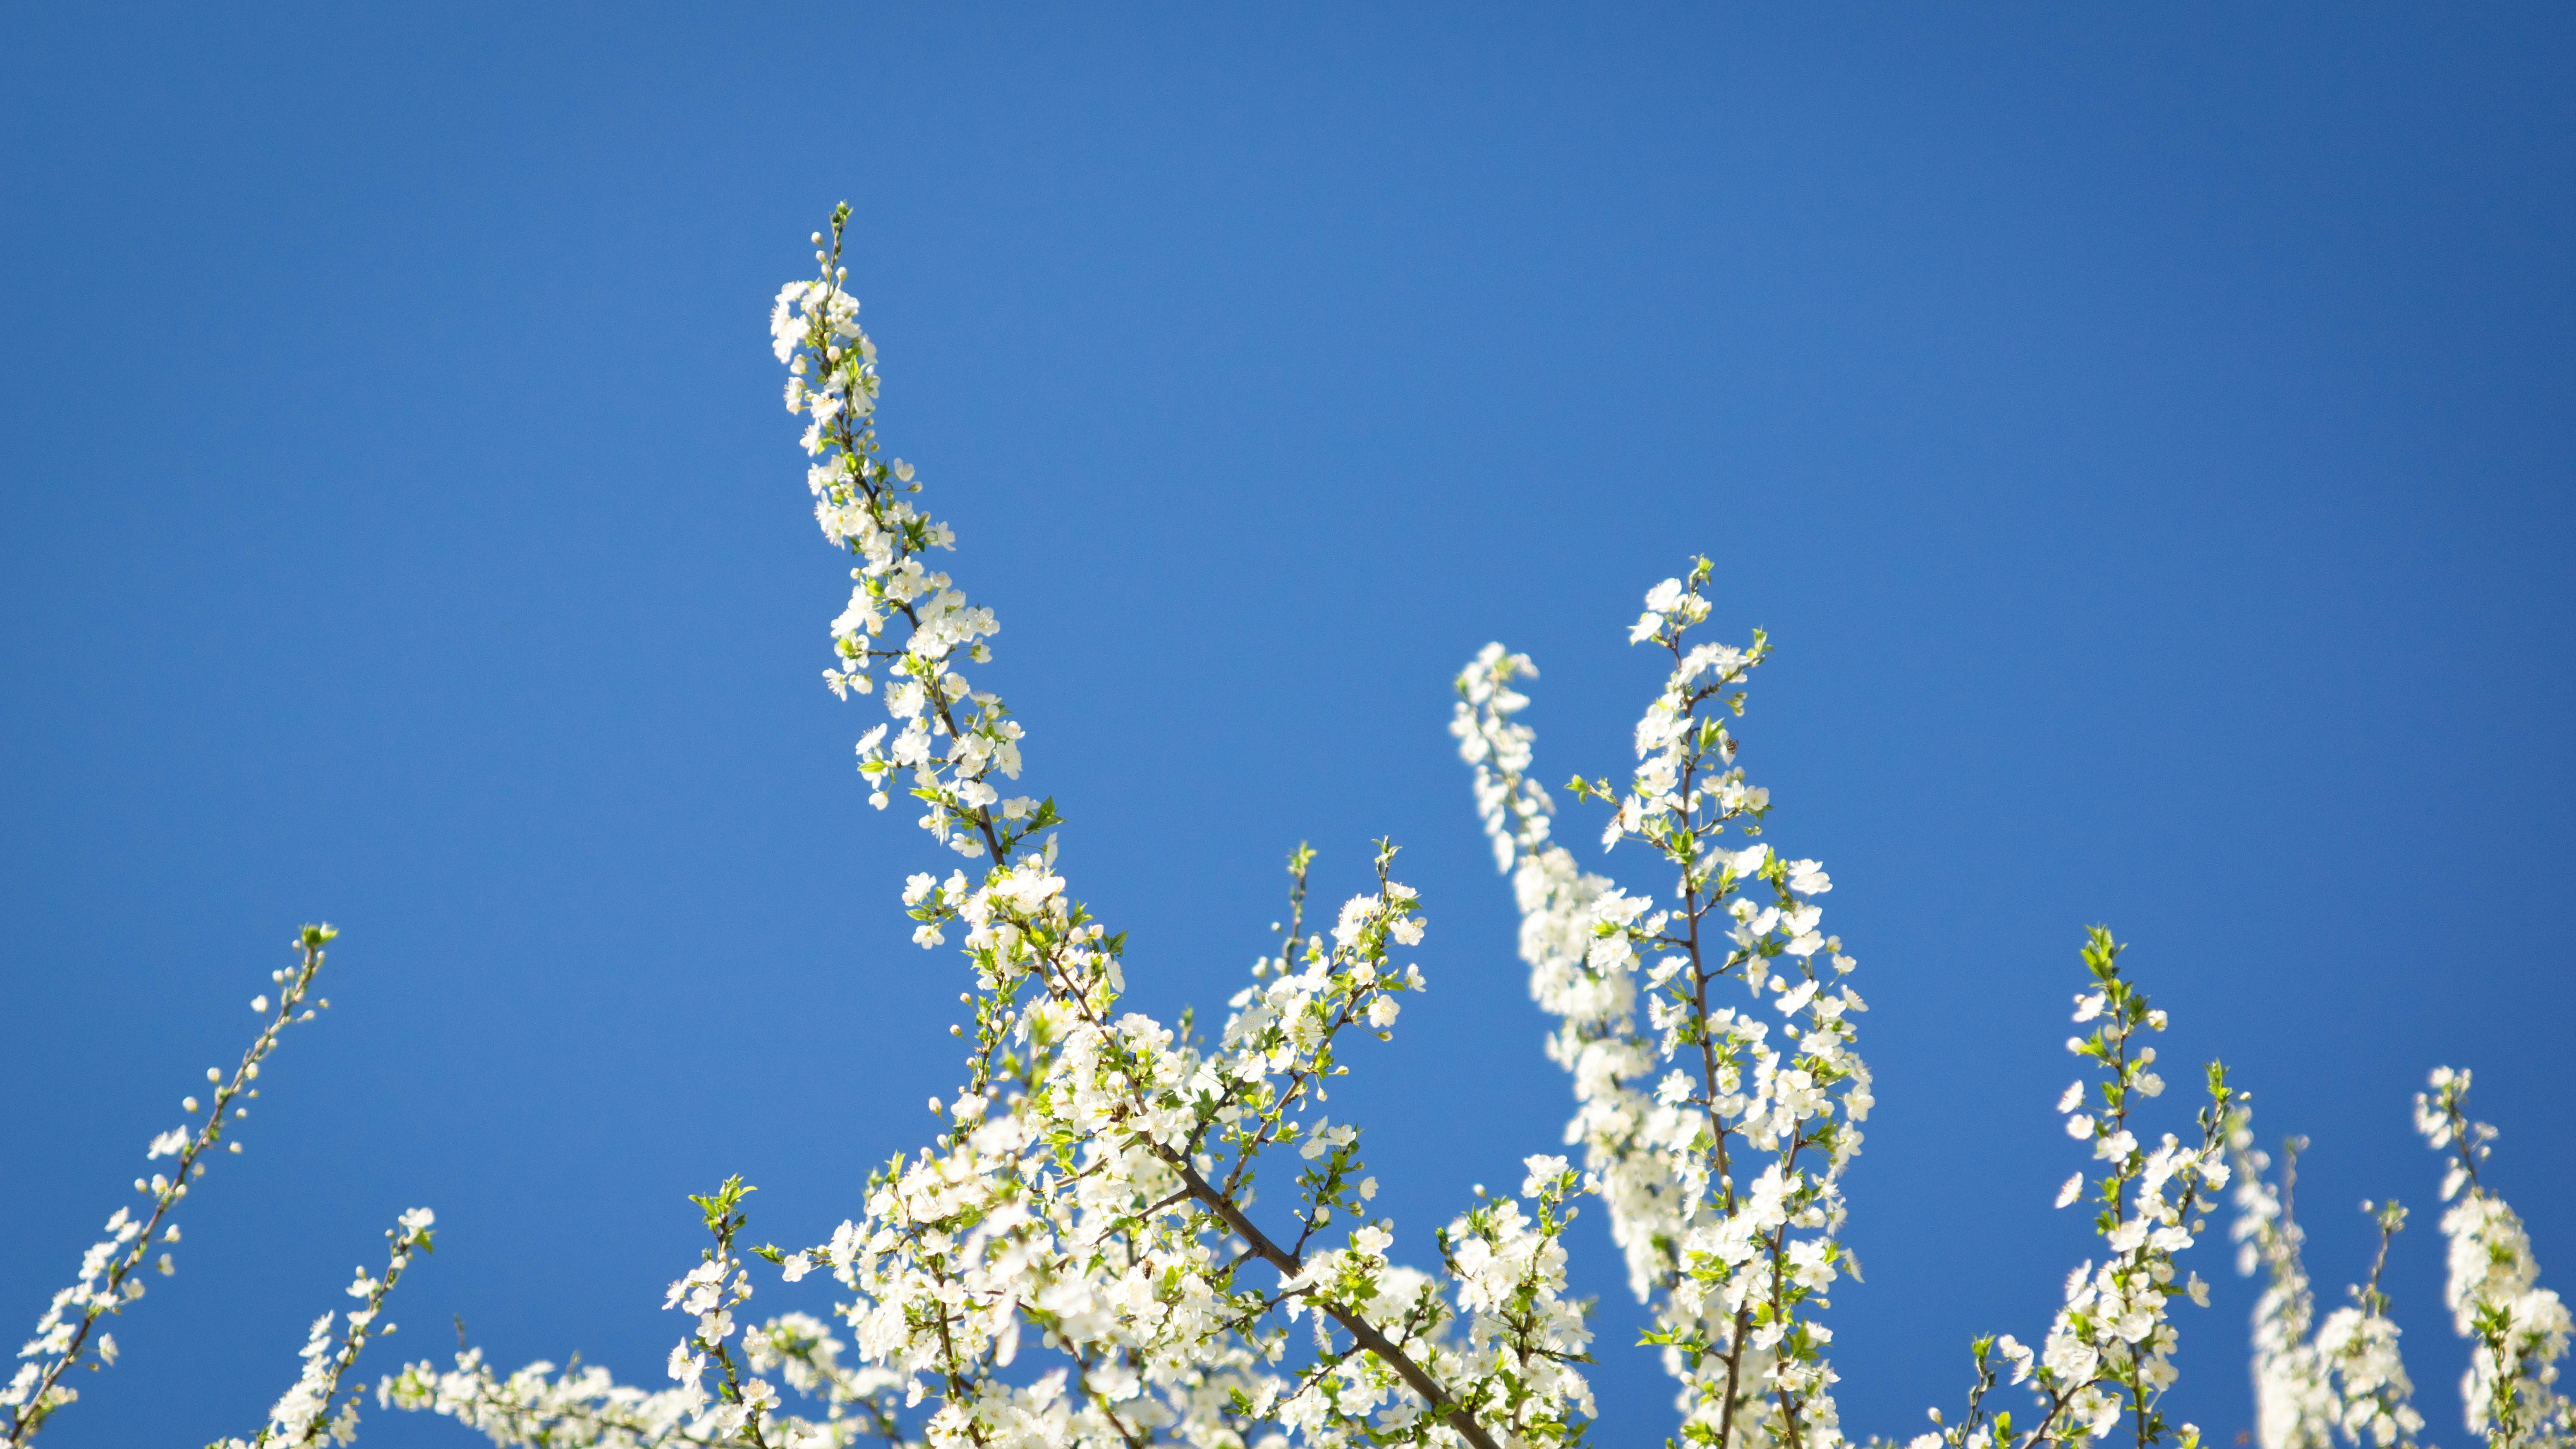
branch, blossom, plant, sky, sunlight, flower, frost, produce, crop, flora, wildflower, macro photography, flowering plant, grass family, land plant